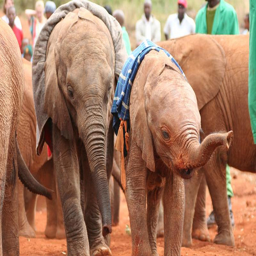
a baby elephant standing next to a bigger one
Baby elephants are walking around in the dirt.
A group of elephants standing next to each other.
Some smaller elephants walking along with their herd.
some elephants in some dirt and people are behind them